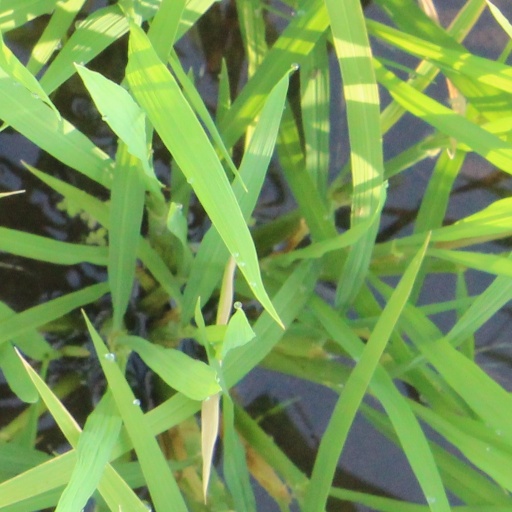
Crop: rice